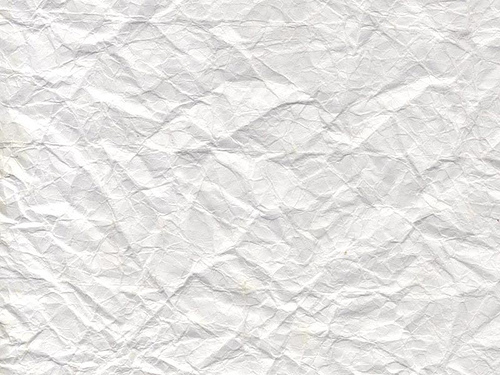
Waste category: paper